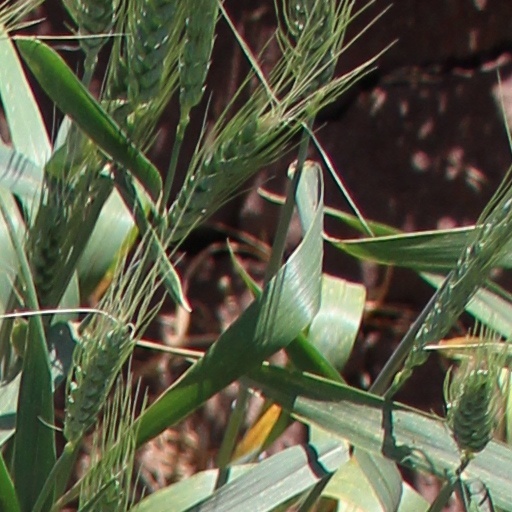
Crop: wheat